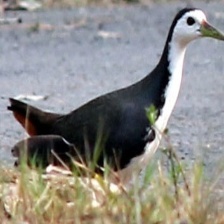
Species: WHITE BREASTED WATERHEN
Scientific name: AMAURORNIS PHOENICURUS
ImageNet parent category: european_gallinule